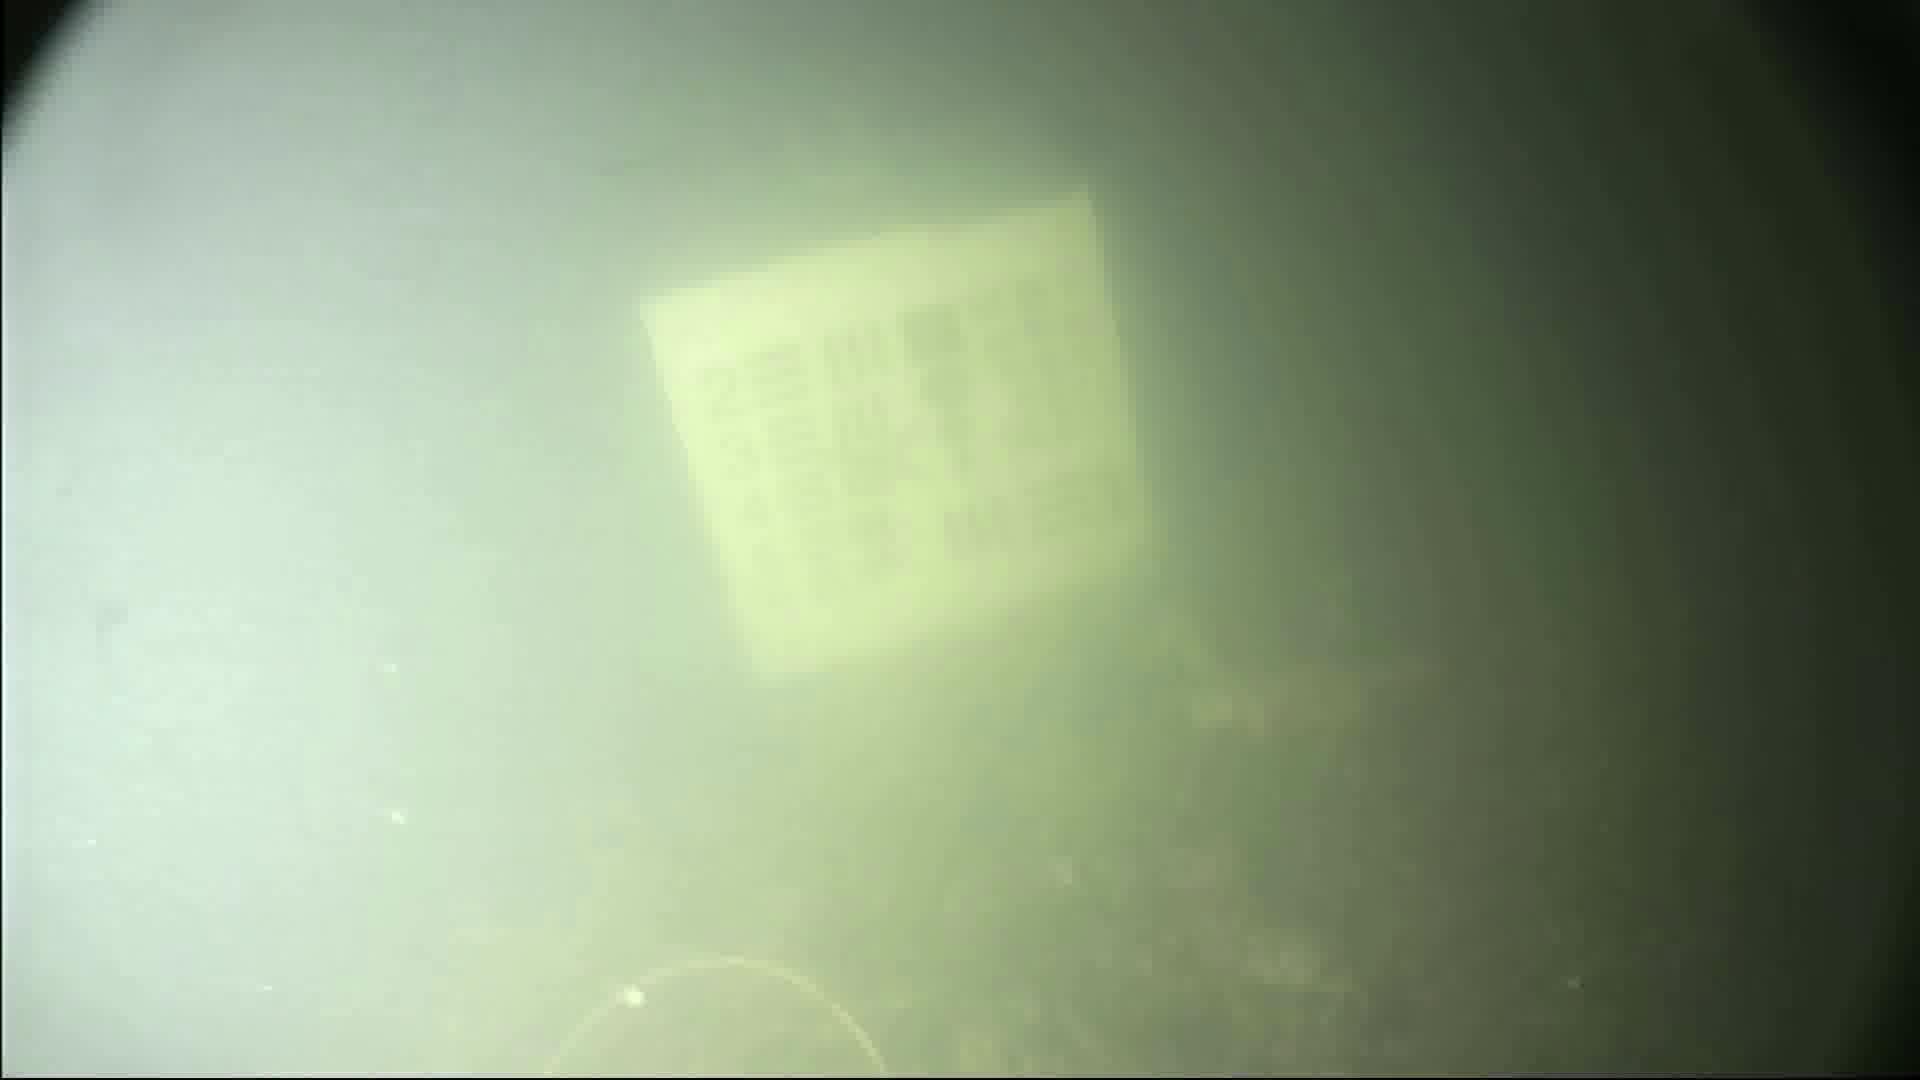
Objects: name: crab